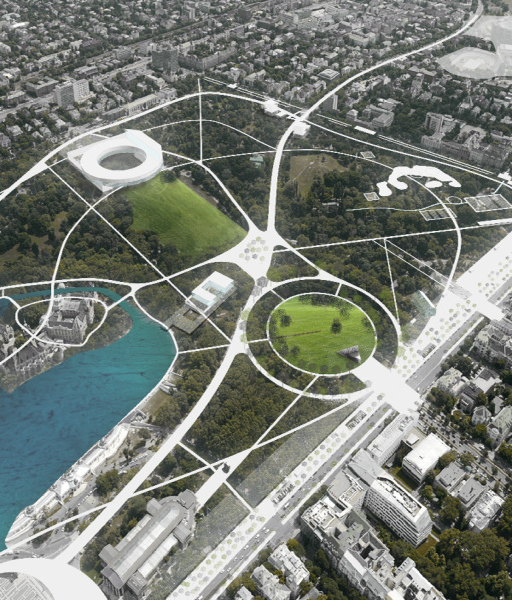
a city -- new buildings of the national collection -- competition